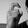
ASL letter: X